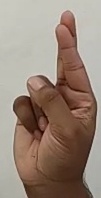
ASL sign: R